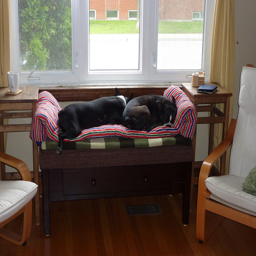
A couple of large black and brown dogs sleeping.
Two dogs sleeping on a sofa in front of a window.
an image of two dogs on a couch sleeping
A pair of dogs sleep on a small bench in front of a window.
A couple of dogs are sleeping on a couch